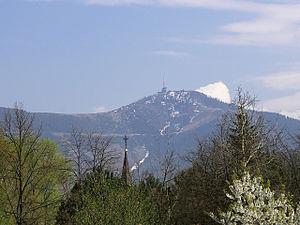
La Lysá hora est le point culminant des Beskides moravo-silésiennes et la plus haute montagne de la chaîne des Carpates sur le territoire de la République tchèque. La montagne fut le point culminant du protectorat de Bohême-Moravie entre 1939 et 1945. Le sommet se situe à 1 323 mètres d'altitude.